Current account (balance of payments)

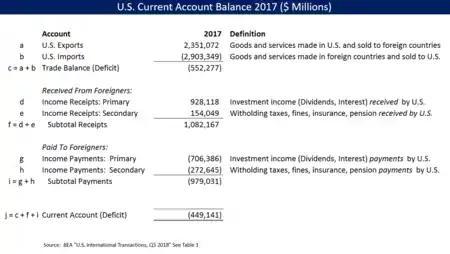
US current account calculation for 2017

Normally, the current account is calculated by adding up the 4 components of current account: goods, services, income and current transfers.